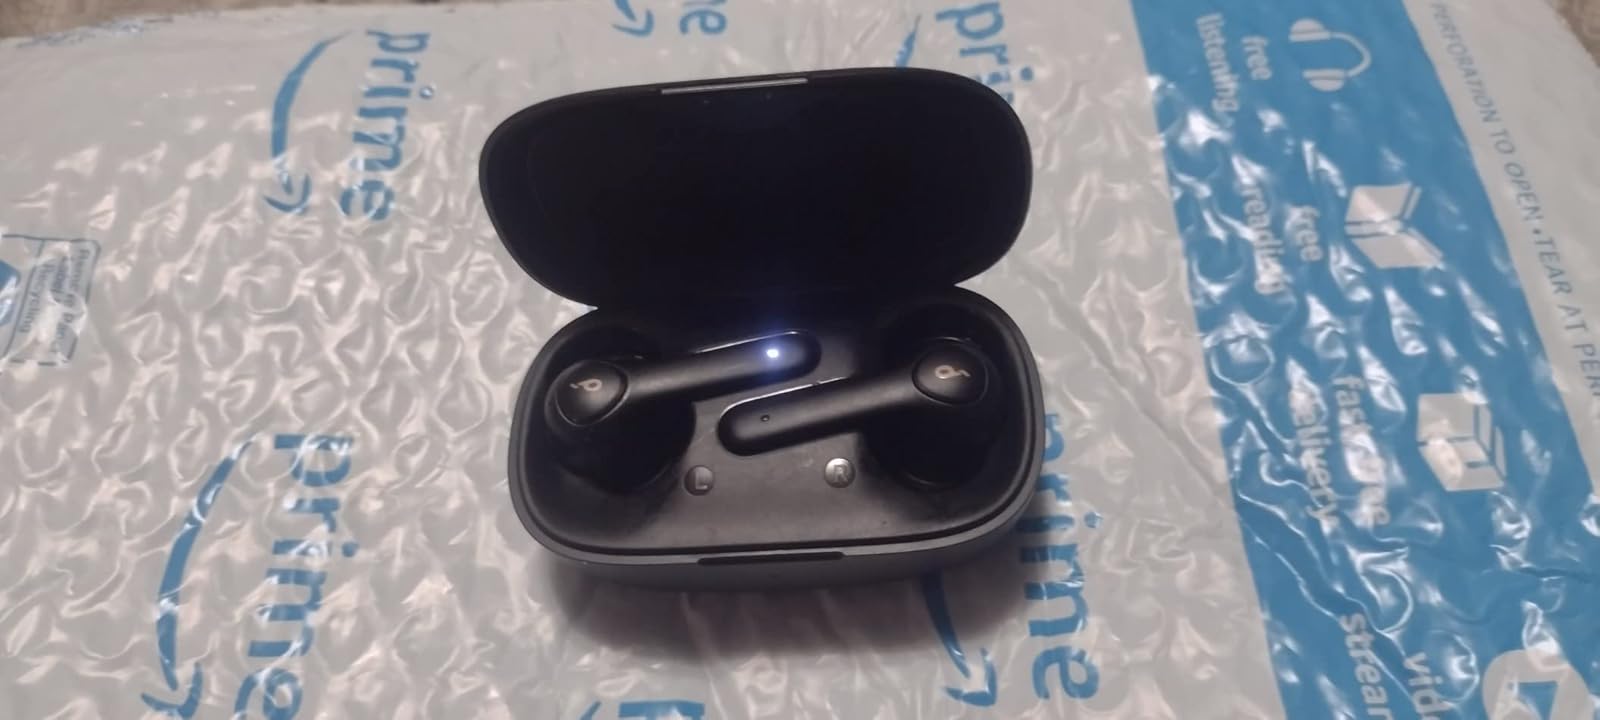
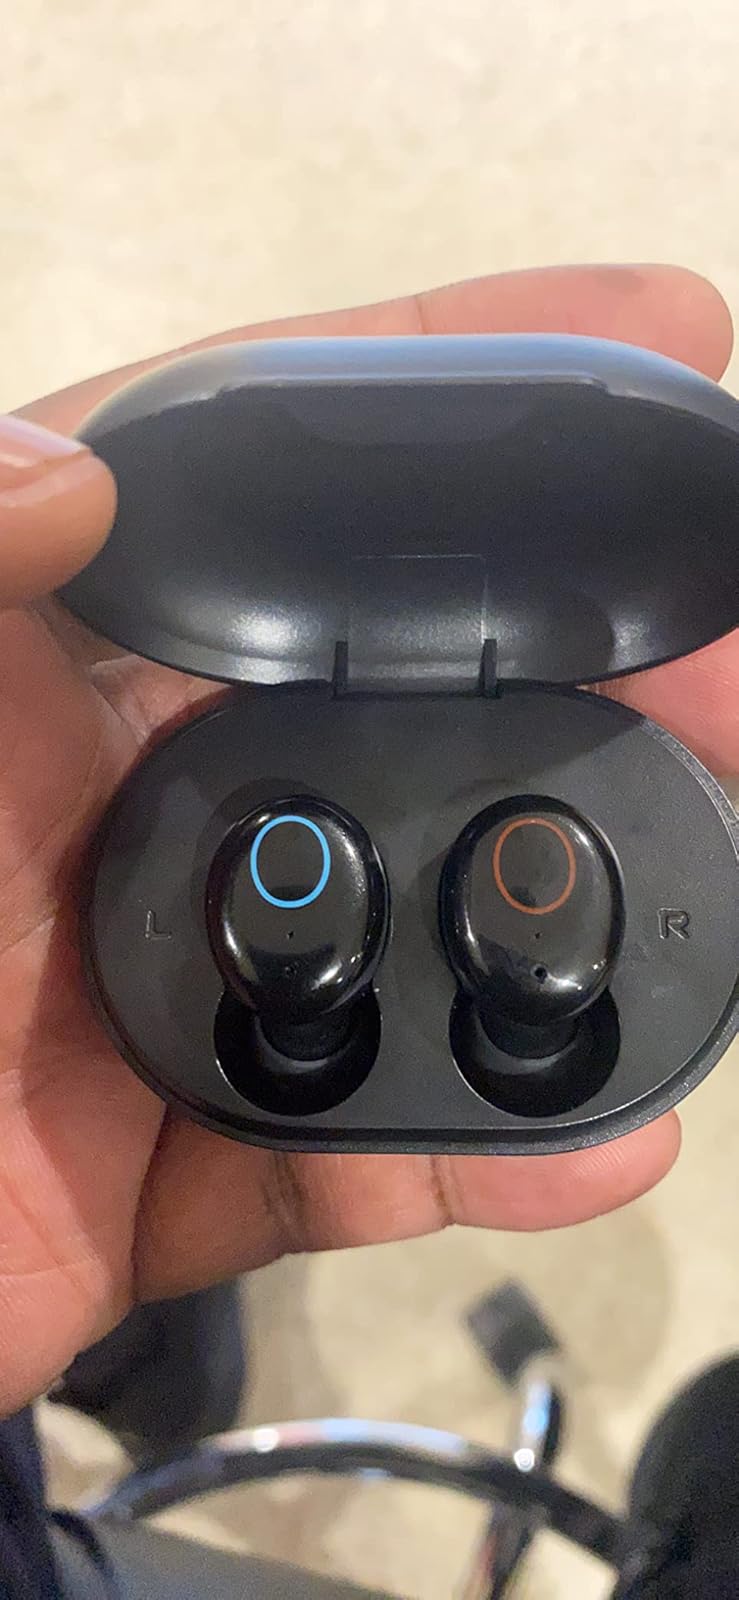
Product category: earbuds
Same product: no